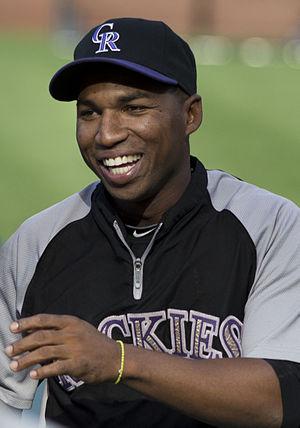
Jonathan Alejandro Herrera est un joueur de champ intérieur de la Ligue majeure de baseball. Il est présentement agent libre.